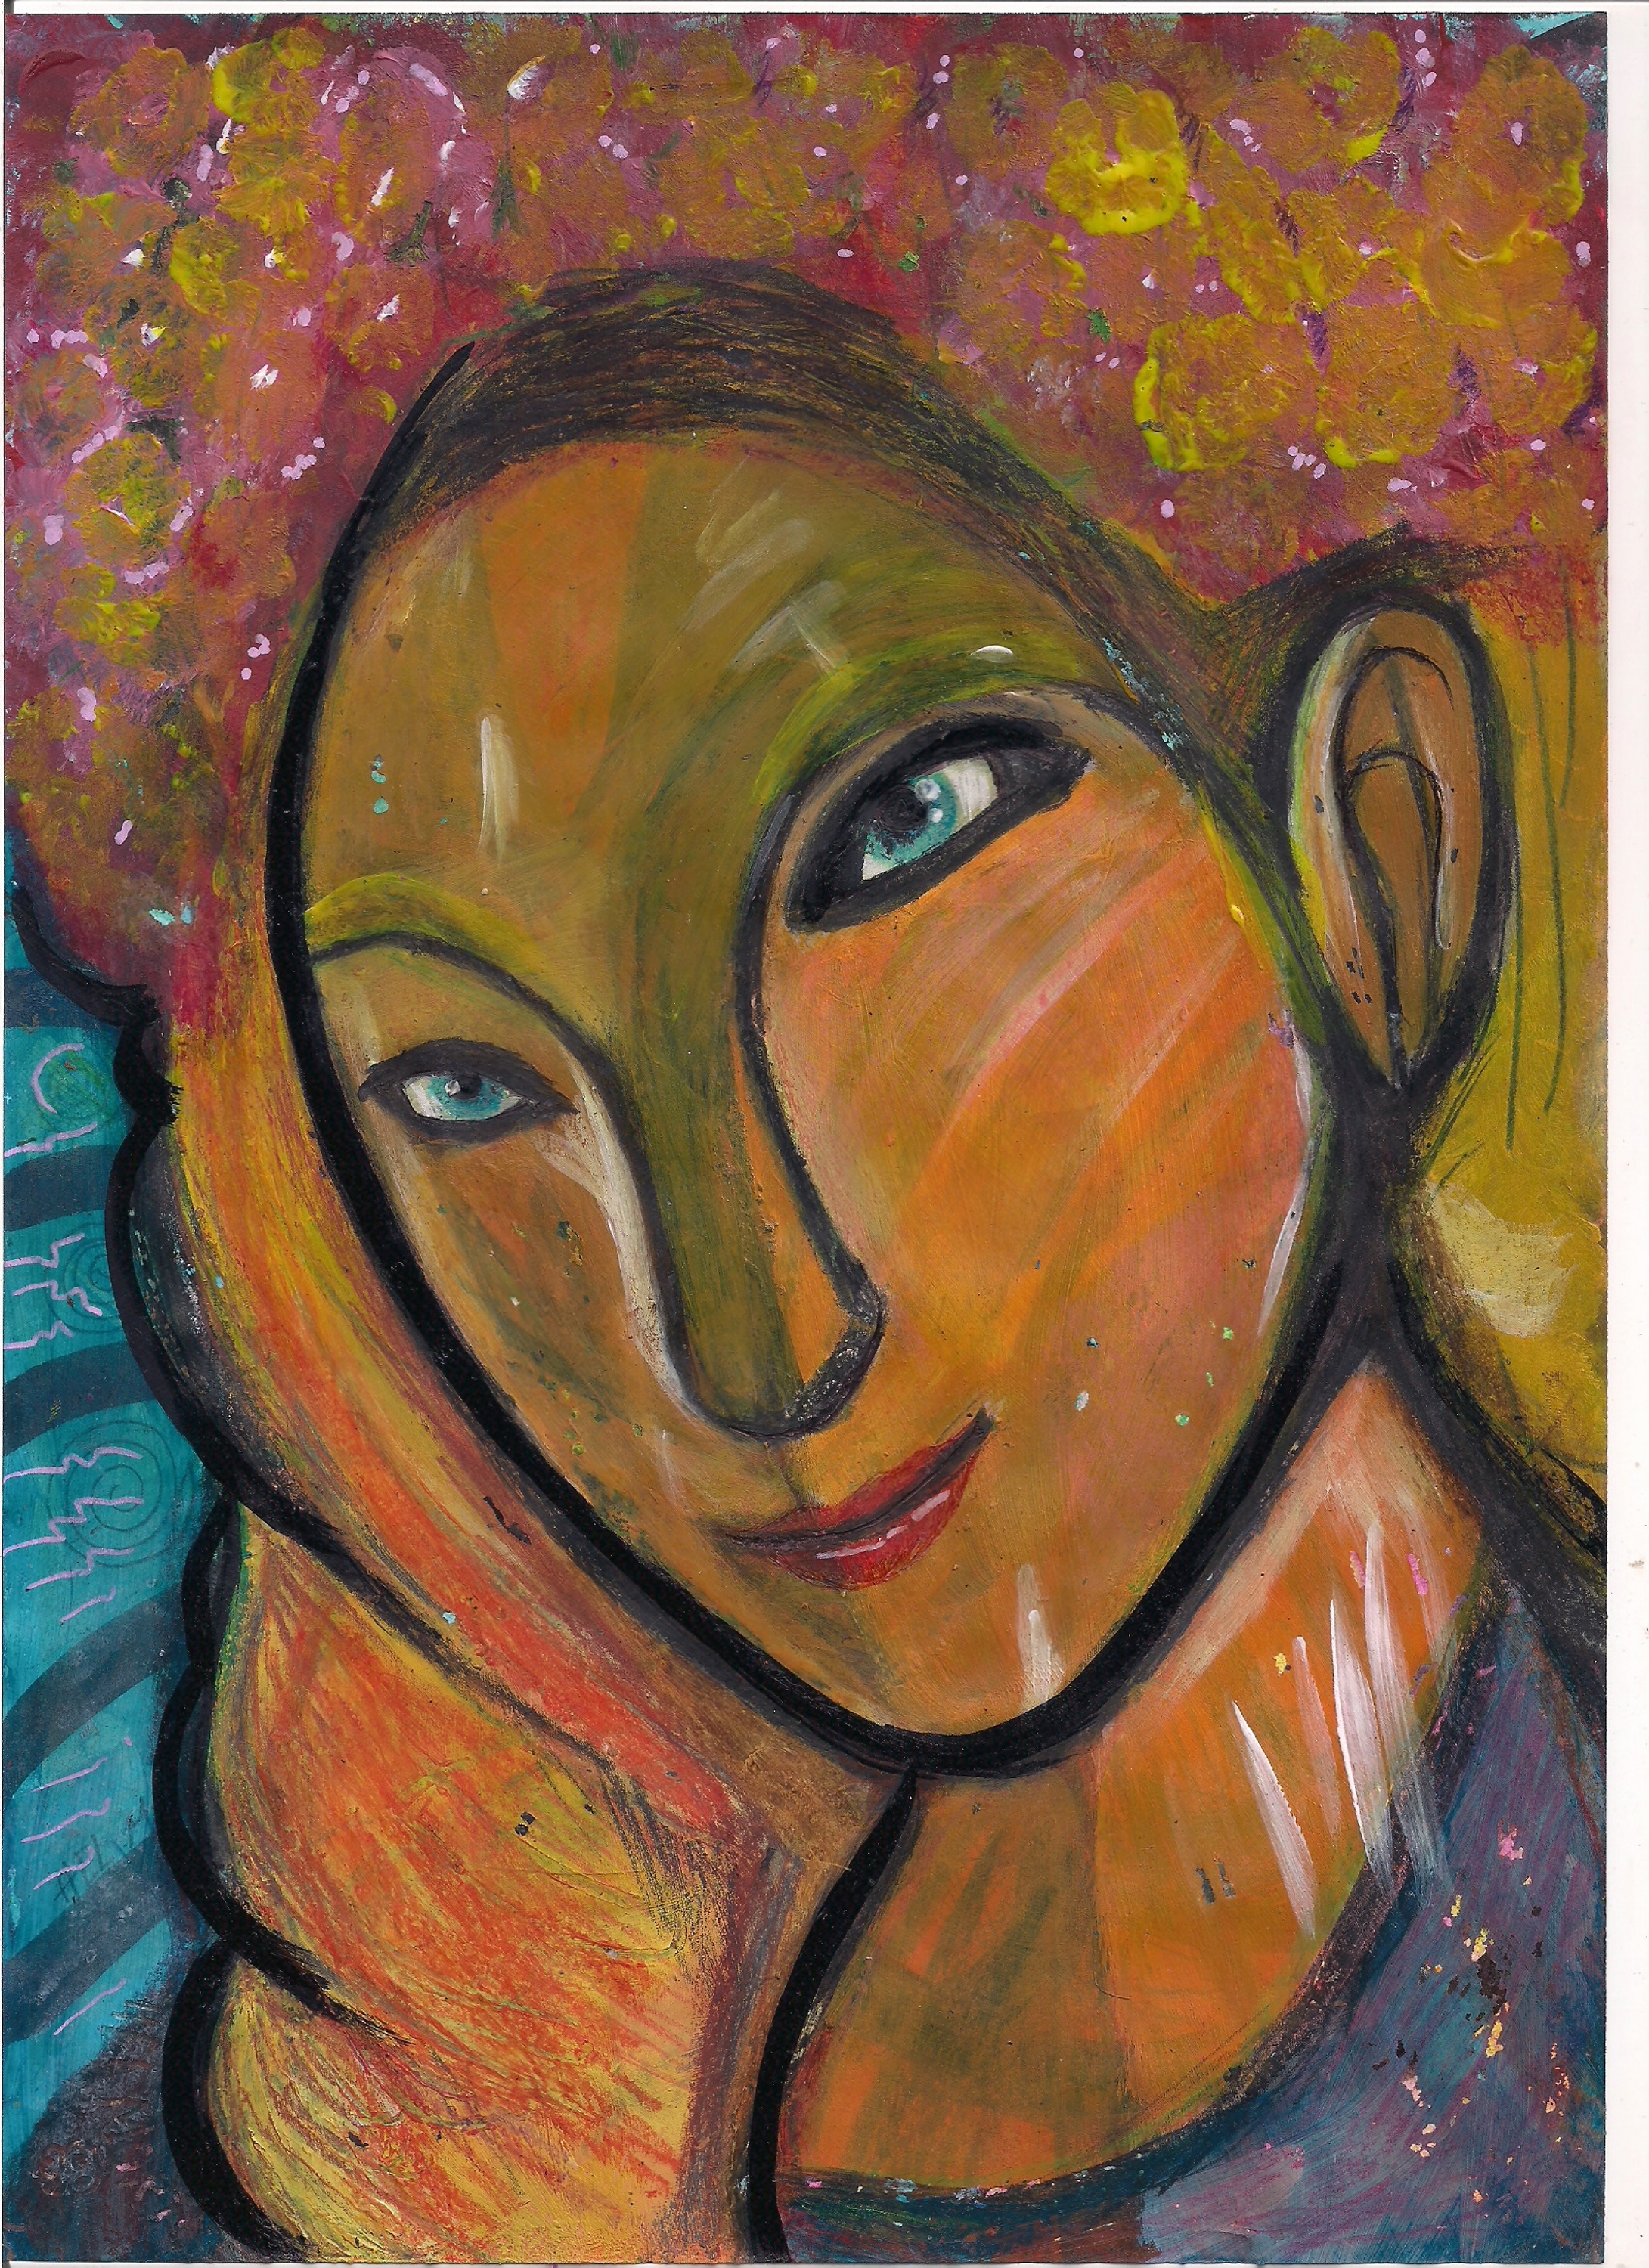
art, beautiful, Helen Mort, woman, london, fine art, contemporary art, fashion, girl, model, nude, conceptual art, europe, Saatchi, draw, drawing, painting, graphic, modern art, acrylic paint, cheek, visual arts, orange, child art, paint, watercolor paint, portrait, illustration, artwork, still life, self portrait